Question: Please indicate a possible affordance area of the knife that can be used for holding
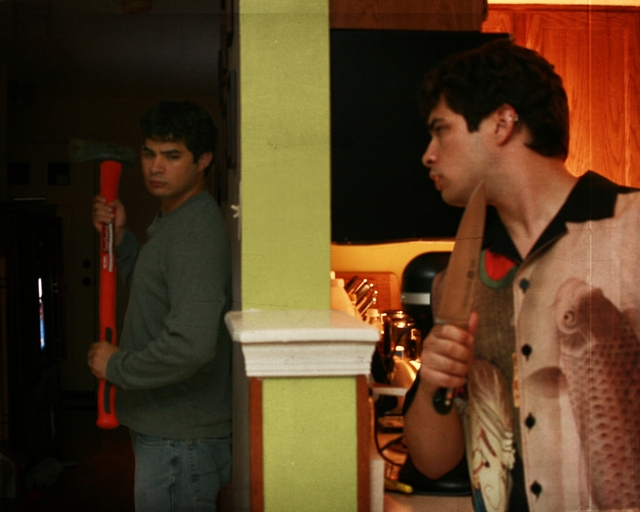
Answer: [426.744, 332.037, 471.667, 421.268]